Second Polish Army (1944–45)

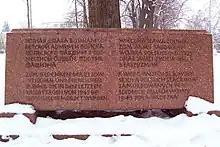
Memorial stone in Bautzen

While some formations of the Second Army were engaged in combat as parts of the 1st Belarusian Front in January, most of the Army was regrouped in early February near Kutno, Łódź, Łask and Piotrków Trybunalski. Near the end of February, the Army moved towards Piła, Krzyż Wielkopolski and Czarnków to counter the possible threat of German counterattack from the Poznań area. In the first half of March the army acted as a reinforcement for the 1st Belarusian Front, and was regrouped in the area of Gorzów Wielkopolski - Barlinek - Pełczyce - Chłopowo - Klasztorne - Słonów. In the second half of March, the Army was transferred to the 1st Ukrainian Front, and regrouped north of Wrocław on the line Brzeg Dolny - Trzebnica - Oleśnica in order to prevent any attempt to escape German troops from besieged Wrocław. With the preparations to the battle of Berlin, the Army took positions near the Lusatian Neisse (Nysa Łuzycka) on 10–11 April.